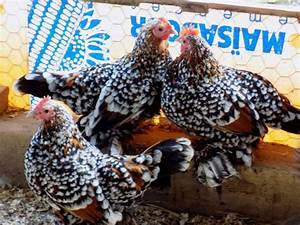
Label: chicken